XEHR-AM

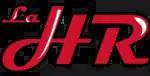
Previously used logo

XEHR was the first radio station in Puebla. It received its concession on September 12, 1939 and was owned by Manuel R. Canales until 1965.